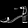
Label: Sandal